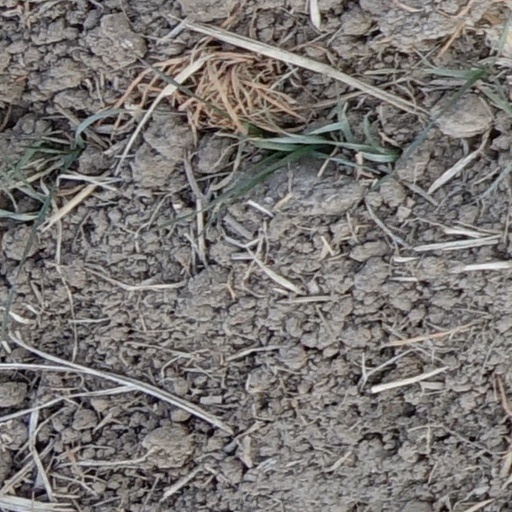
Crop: wheat